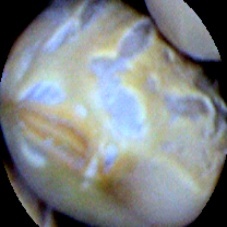
Label: Skin-damaged